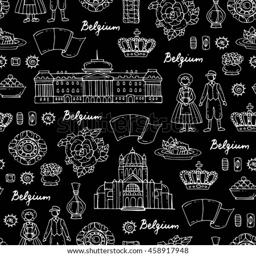
vector seamless pattern with hand drawn symbols on black color .